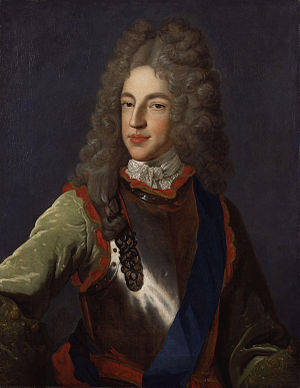
Jakob Edvard Stuart
James Francis Edward Stuart
James Francis Edward Stuart eller Stewart var den jakobittiske tronprætendent til de skotske og engelske troner fra 16. september 1701 og til sin død.